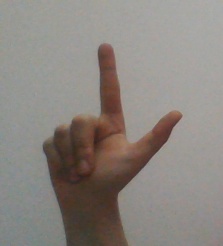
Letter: laam